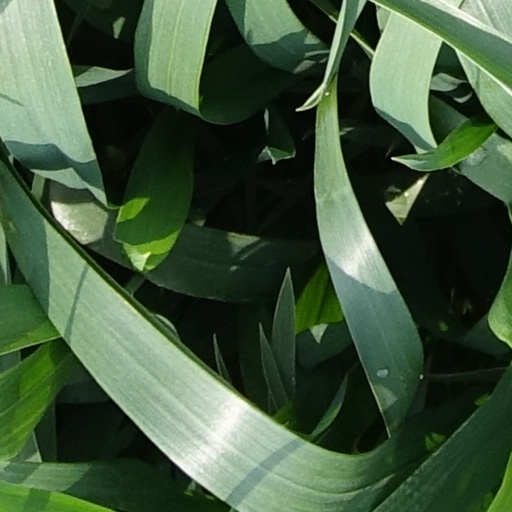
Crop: wheat